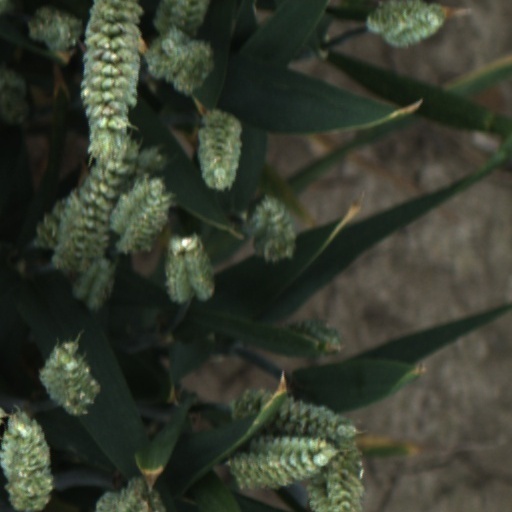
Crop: wheat